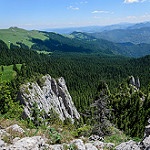
Label: mountain